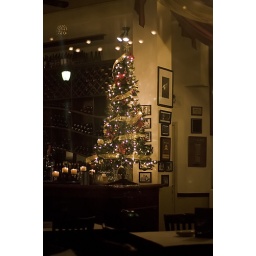
Christmas tree inside a bar in downtown Houston. It will truly be a Happy Festiv...er...Christmas this year.